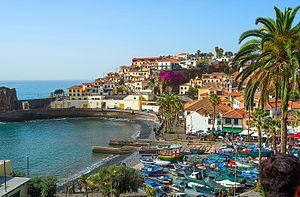
Madère est un archipel du Portugal composé de l'île du même nom et de plusieurs autres petites îles, situé dans l'océan Atlantique, à 973 km de Lisbonne et à 640 km au nord-ouest du cap Juby, dans la province de Tarfaya au Maroc. Il constitue une région autonome sous le nom de région autonome de Madère dont Funchal est la capitale.